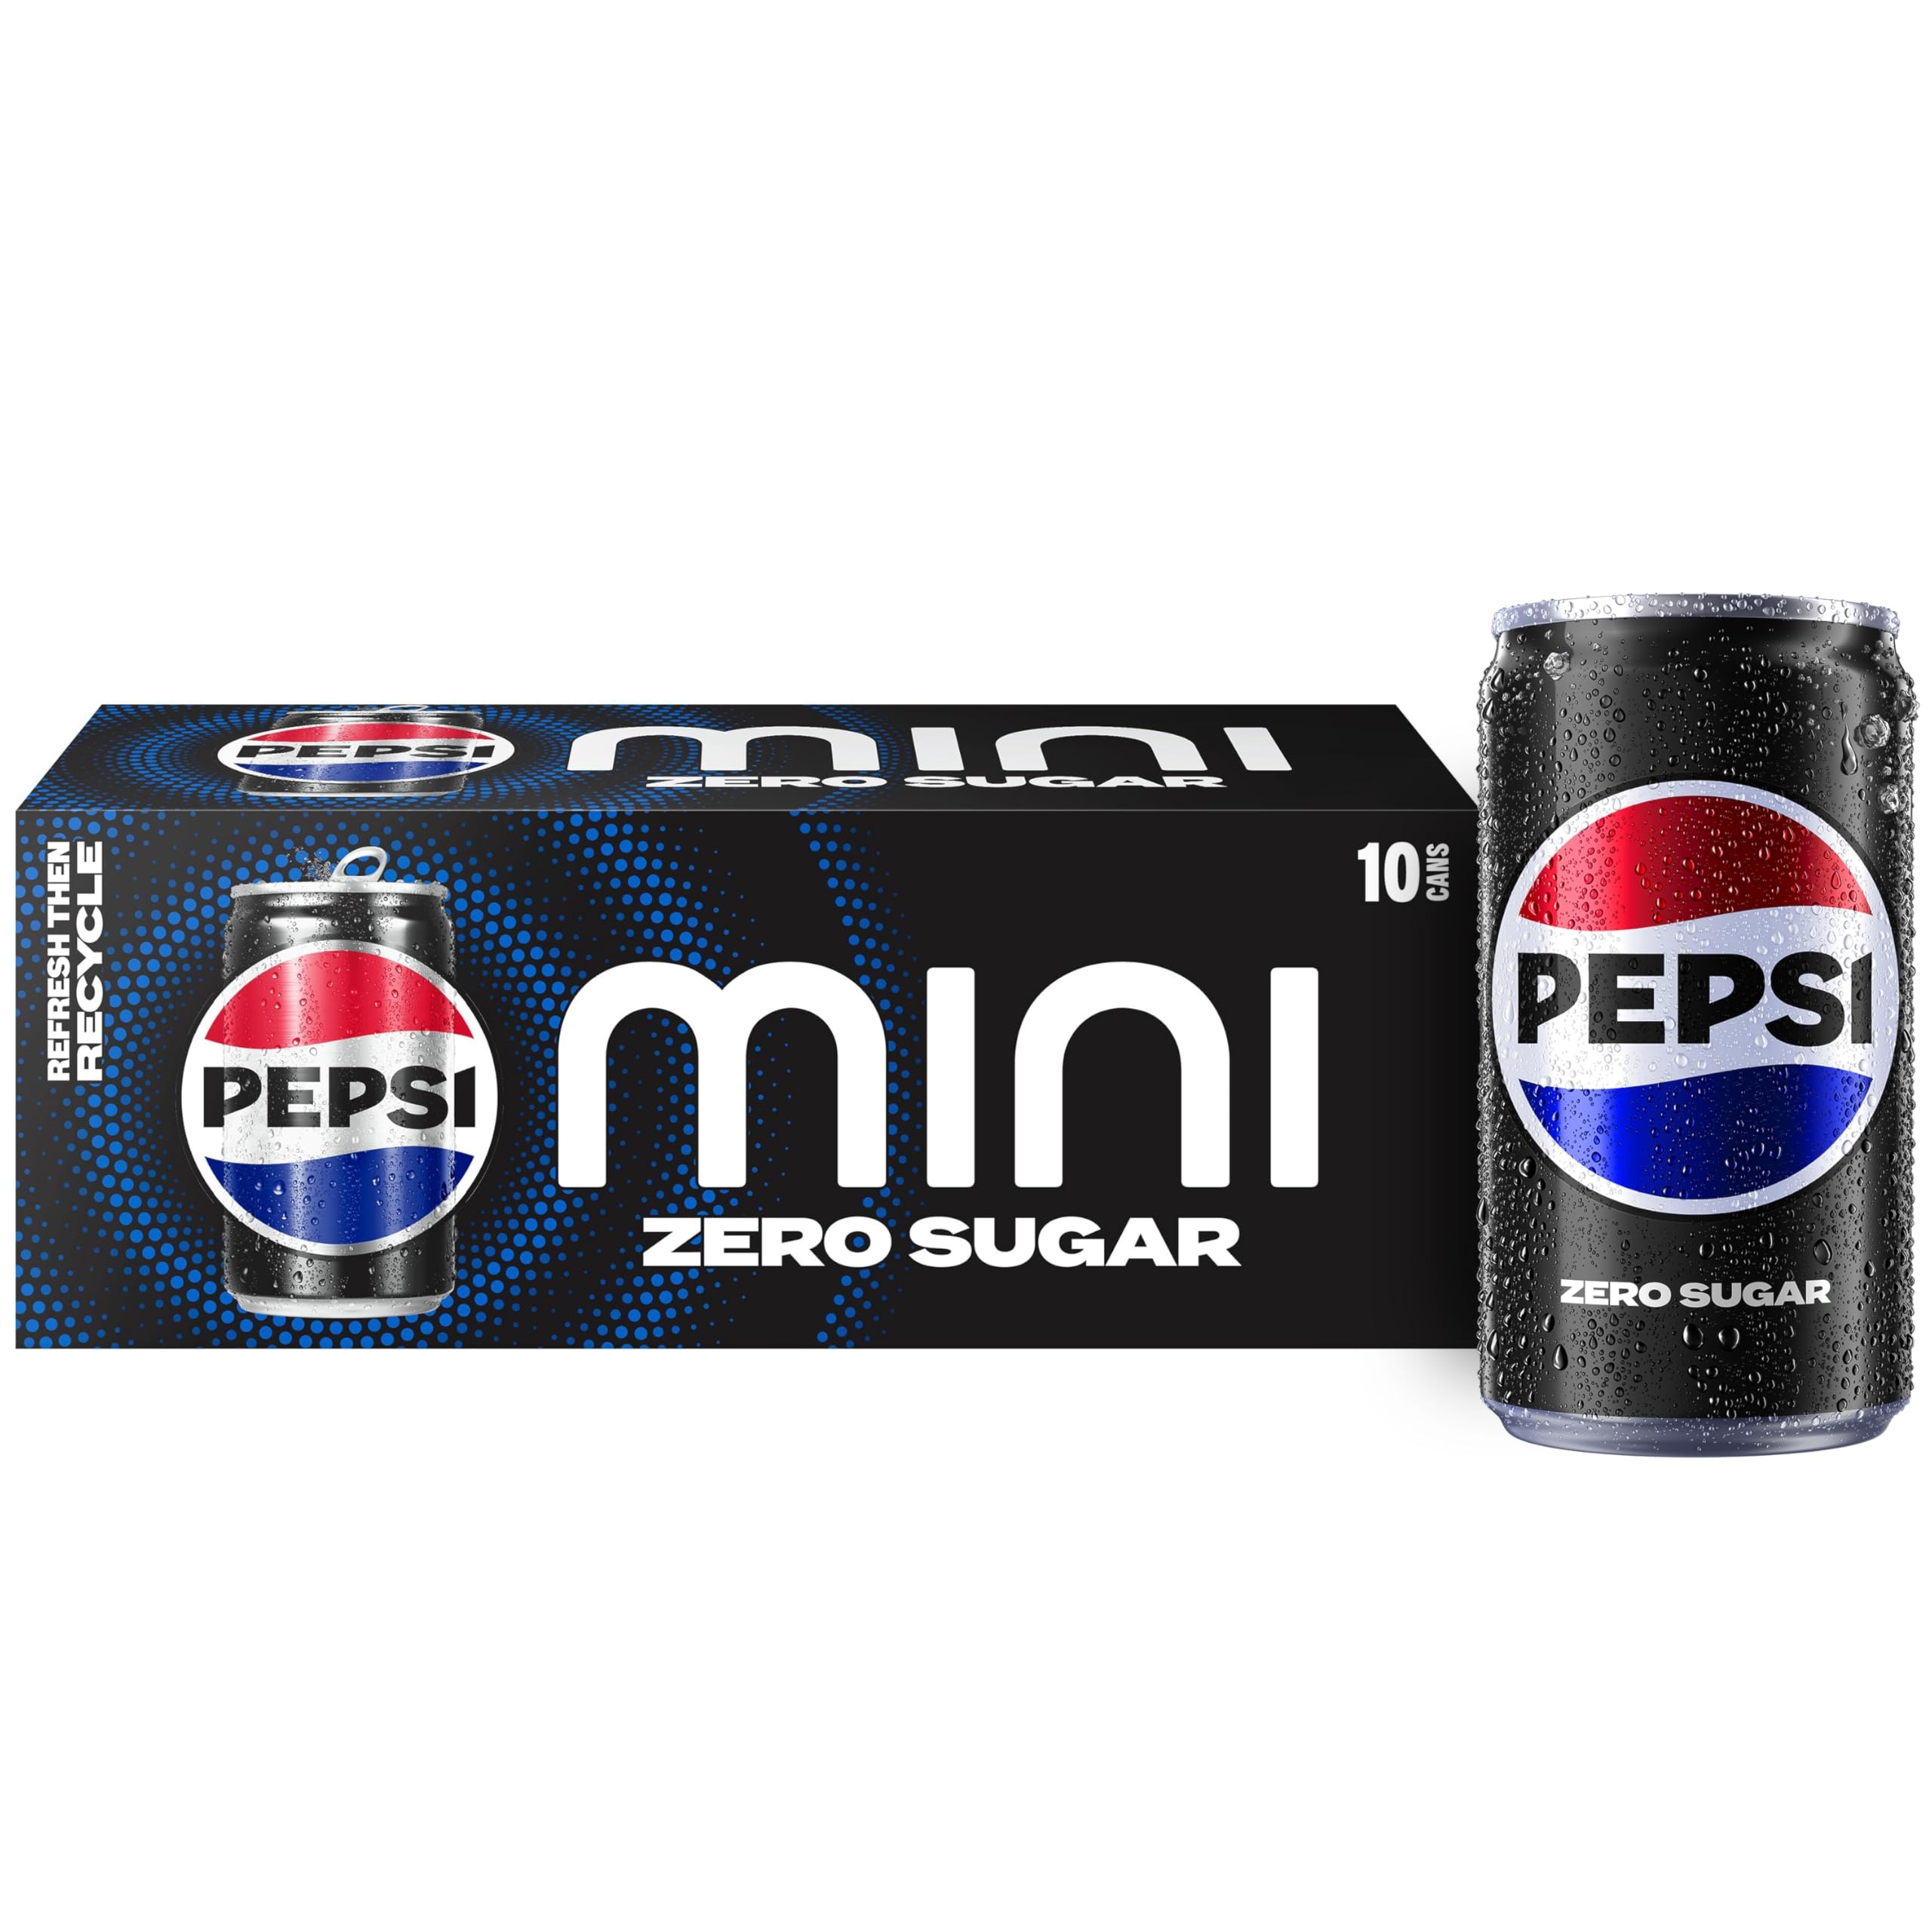
Item Name: Pepsi Zero Sugar Mini Cans, 7.5 Oz (Pack of 10)
Bullet Point 1: Item Package Weight: 5.269 Lb
Bullet Point 2: Item Package Dimension: 11.5" L X 4.8" W X 4.2" H
Bullet Point 3: Zero Calories. Zero Sugar.
Bullet Point 4: Bold, Robust Pepsi Cola Flavor Without The Calories
Value: 75.0
Unit: Fl Oz

Price: 6.59